Lenoir County Courthouse

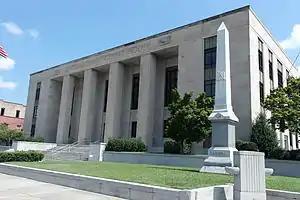
Lenoir County Courthouse, September 2013

Lenoir County Courthouse is a historic courthouse located at Kinston, Lenoir County, North Carolina. It was built in 1939, and is a three-story, H-shaped, Moderne style building. It is faced with a limestone veneer and accented by streamlined, stylized ornament. It features a tetrastyle "in antis" portico of square fluted piers.